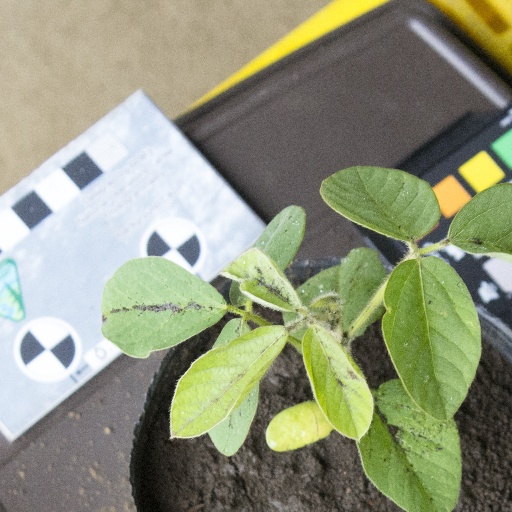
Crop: soybean